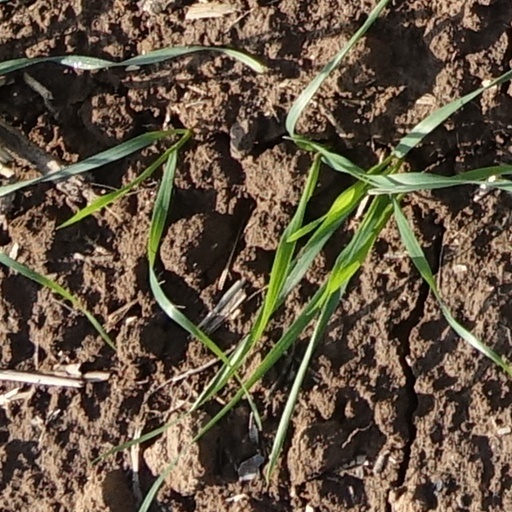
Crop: wheat